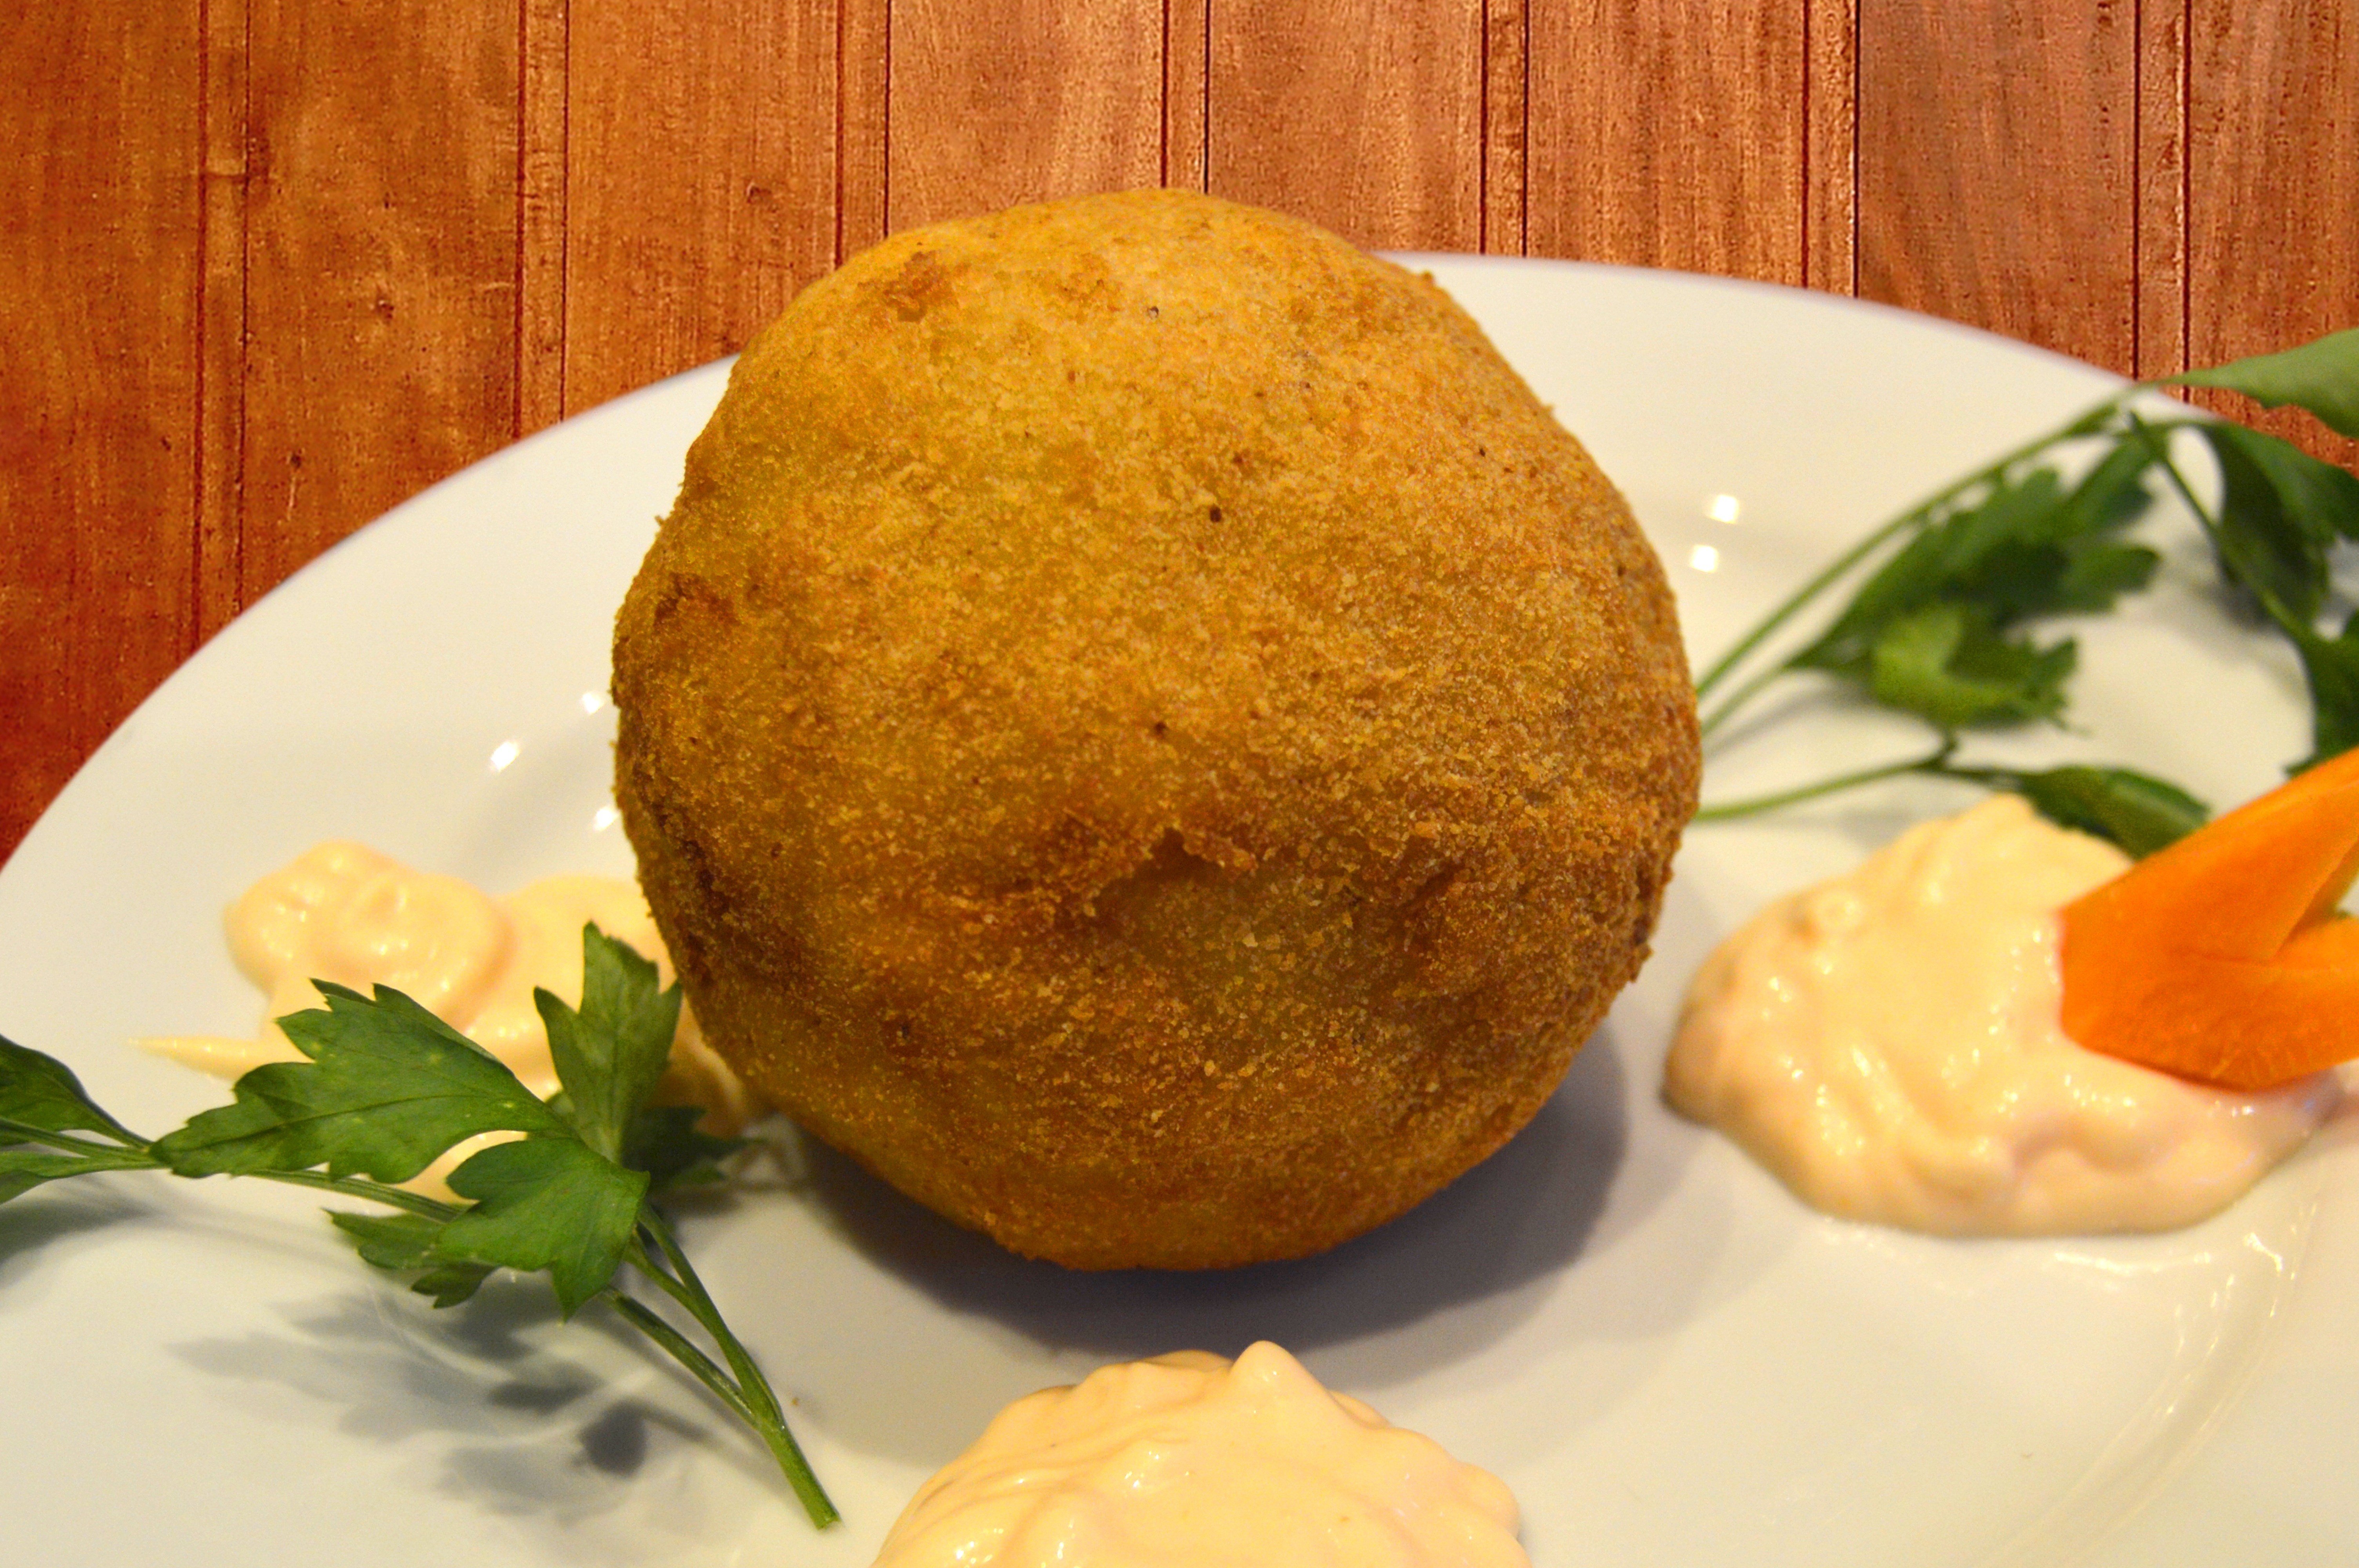
dish, meal, food, produce, vegetable, meat, cuisine, potato, asian food, fried, vegetarian food, arancini, indian cuisine